James Marshall Carter

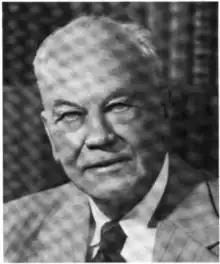

James Marshall Carter (March 11, 1904 – November 18, 1979) was a United States circuit judge of the United States Court of Appeals for the Ninth Circuit and previously was a United States district judge of the United States District Court for the Southern District of California.